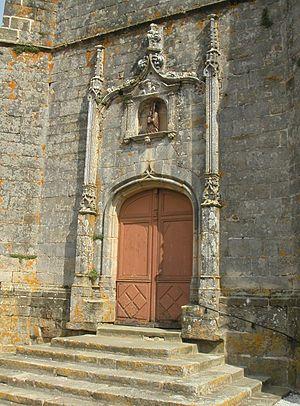
Entrée de l'église de Poinson-lès-Fayl
Poinson-lès-Fayl est une commune française située dans le département de la Haute-Marne, en région Grand Est.